Neill–Cochran House

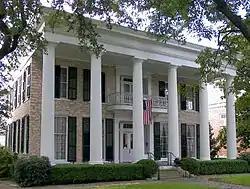
The Neill–Cochran House Museum in 2007

The Neill–Cochran House Museum is a historic home in north-central Austin, Texas. Master builder Abner Cook designed and built the house in 1855 as a suburban estate many years before the surrounding area was settled by other homes and businesses. The two-story Greek Revival home features prominent Doric columns and Mr. Cook's signature "sheaf of wheat" balusters.